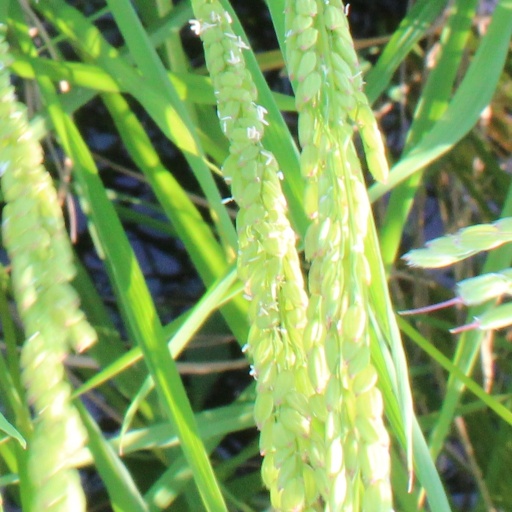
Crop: rice